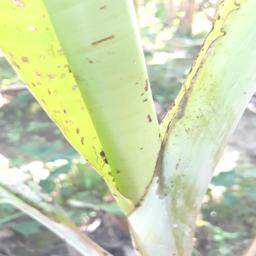
Label: BANANA APHIDS